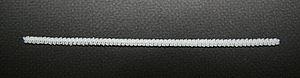
La chenille ou chenille cure-pipe est un outil pour nettoyer les pipes, et en particulier enlever le jus accumulé dans le tuyau.